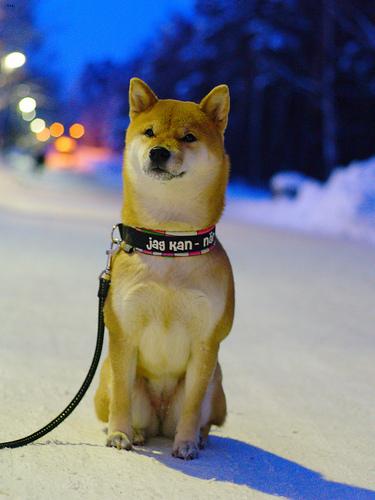
Breed: shiba inu